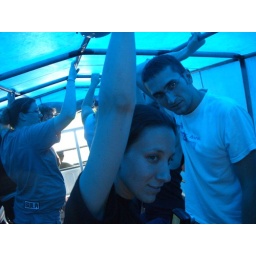
Our truck got stuck in the mud, so we had to jump up and down to try and rock it free!